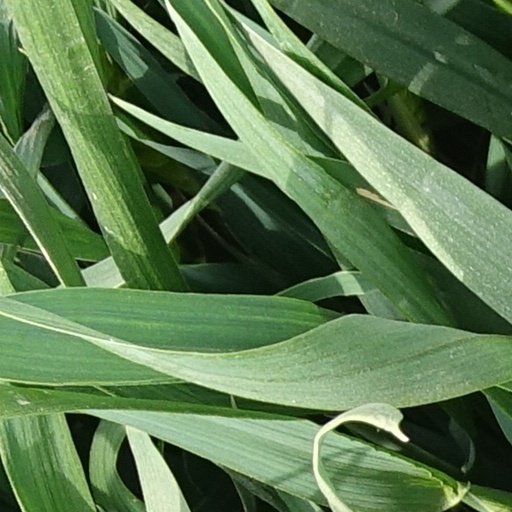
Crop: wheat